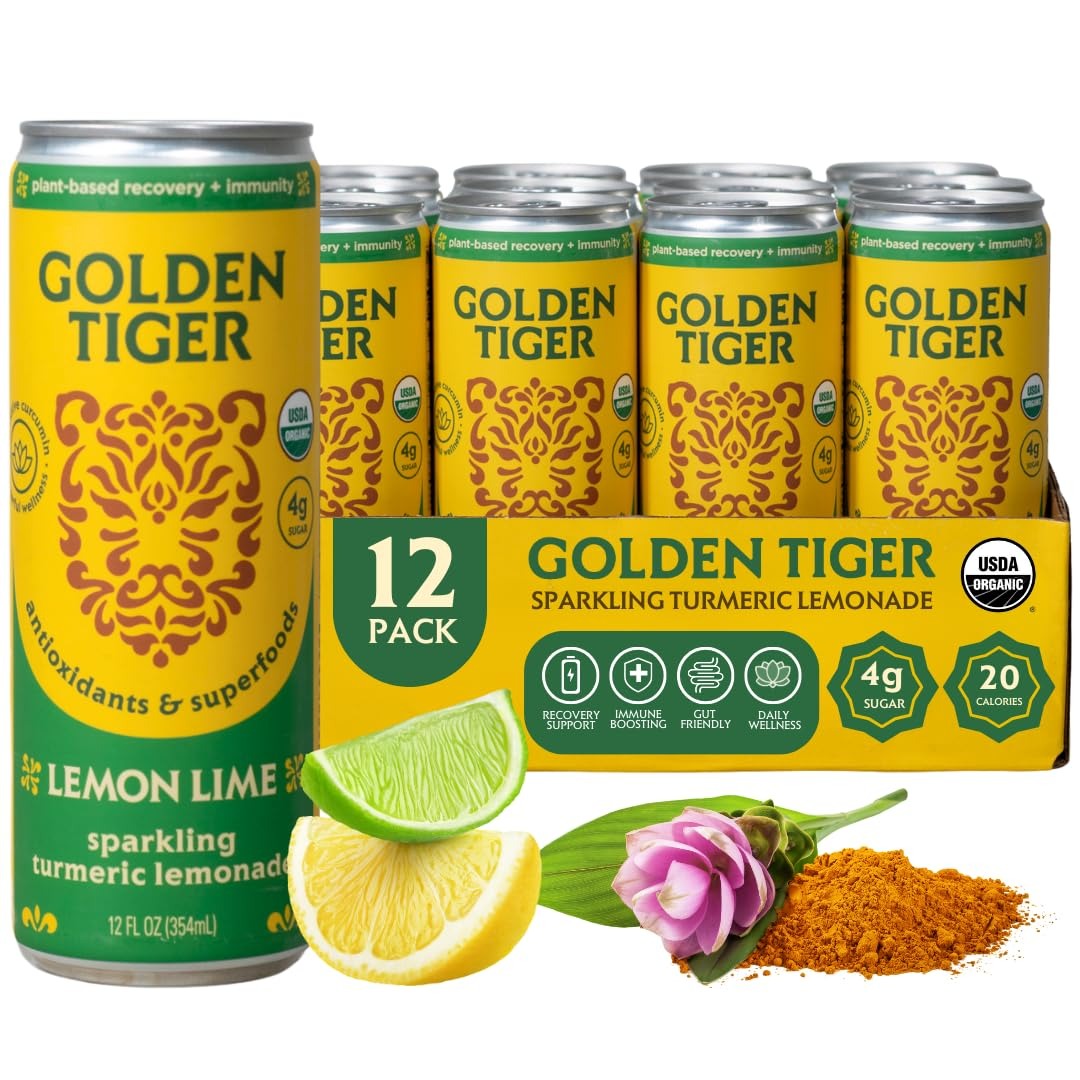
Item Name: Golden Tiger Sparkling Turmeric Lemonade, Lemon Lime (12-pack) Sparkling Wellness Drink Infused with Bioactive Curcumin & Organic Superfoods + Antioxidants for Recovery, Immunity, and Gut Health, 4g Sugar, 20 Calories
Bullet Point 1: THE BIOACTIVE DIFFERENCE: Curcumin is the main medicinal part of Turmeric, and is activated through our proprietary production process for maximum absorption and effectiveness. Enjoy 100mg of Bioactive Curcumin combined with Organic Superfoods like ginger, lemons, and limes in a superfood-packed, sparkling functional lemonade.
Bullet Point 2: RECOVERY, IMMUNITY, & DAILY WELLNESS: Golden Tiger Sparkling Lemonades are perfect for any occasion. Whether you're looking for a wellness drink packed with antioxidants or something simply delicious with good-for-you ingredients, look no further!
Bullet Point 3: FLAVORFUL TASTE: Who knew Turmeric could taste this delicious? No more burning and stinging from drinking turmeric juice. Golden Tiger Sparkling Turmeric Lemonades are all you need for your daily dose of Turmeric.
Bullet Point 4: EASTERN WELLNESS MEETS A MODERN LIFESTYLE: Our philosophy is rooted in the ancient holistic practice of Ayurveda. We don't believe in shocking the body with excessive caffeine, synthetic ingredients, or artificial flavors or colors. We believe simple, plant-based ingredients provide the fuel we need in our busy, modern lives.
Value: 144.0
Unit: Fl Oz

Price: 33.99